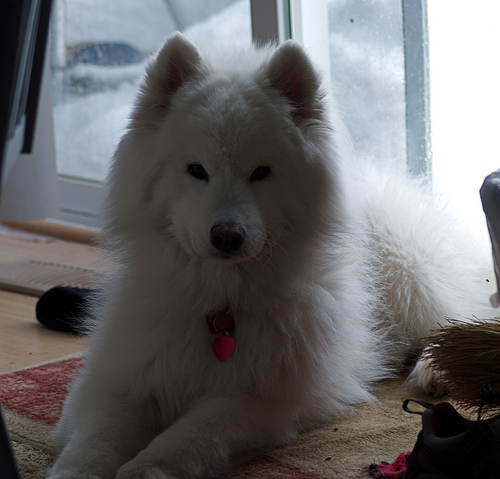
Animal: dog
Breed: samoyed